Sacramento Regional Builders Exchange

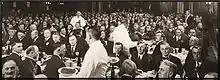
1921 Annual Goose Stew

The Sacramento Regional Builders Exchange dates back to October 1901 when a group of local builders (long before licensed contractors) formed an association for the purpose of discussing common problems and exchanging ideas relating to their crafts. At that time the organization was incorporated as the Builders Association of Sacramento County. The original association has developed into one of the largest and most active Builders’ Exchanges in the Western United States.